Ballona

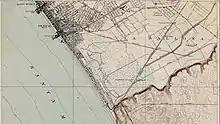
Ballona estuary, 1923

Ballona is a geographic place name in the Westside region of Los Angeles County, California.